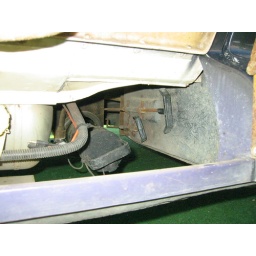
Grey water and black water valve controls under drivers door.